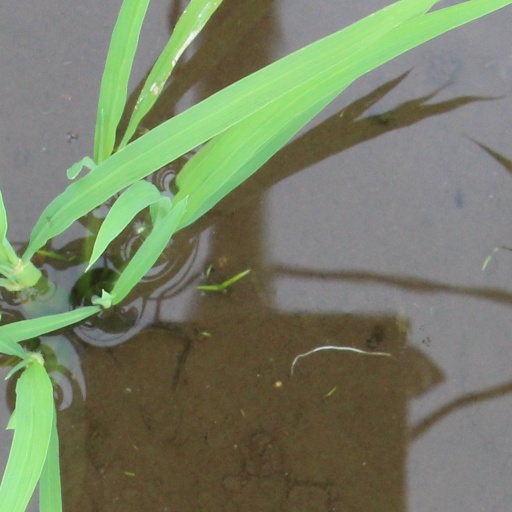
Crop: rice